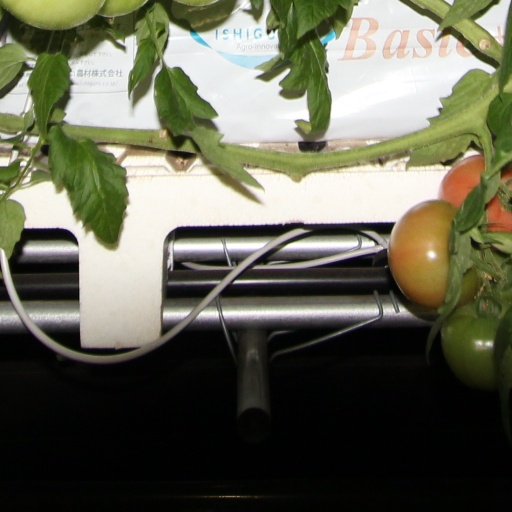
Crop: tomato